Anne-Louis Girodet de Roussy-Trioson

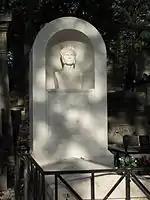
Tomb at Père Lachaise

Girodet was a member of the Academy of Painting and of the Institut de France, a knight of the Order of Saint Michael, and officer of the Legion of Honour. Among his pupils were Hyacinthe Aubry-Lecomte, Augustin Van den Berghe the Younger, François Edouard Bertin, Angélique Bouillet, Alexandre-Marie Colin, Marie Philippe Coupin de la Couperie, Henri Decaisne, Paul-Emile Destouches, Achille Devéria, Eugène Devéria, Savinien Edme Dubourjal, Joseph Ferdinand Lancrenon, Antonin Marie Moine, Jean Jacques François Monanteuil, Henry Bonaventure Monnier, Rosalie Renaudin, Johann Heinrich Richter, François Edme Ricois, Joseph Nicolas Robert-Fleury, and Philippe Jacques Van Brée.